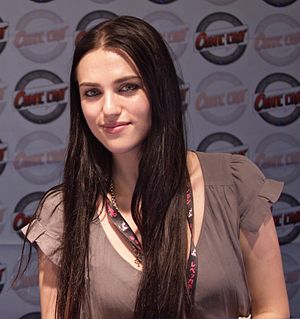
Katie McGrath
Katie McGrath i 2010.
Katherine "Katie" Elizabeth McGrath er en irsk skuespiller, som er mest kendt for sin rolle som Lady Morgana i BBC's drama/eventyr-serie Merlin.